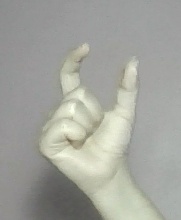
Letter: nun